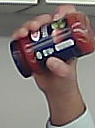
Product: barilla_pomodoro